German East Africa Company

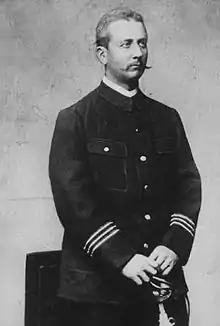
Emil von Zelewski

Since the Hehe, under Mquawa, had only attacked and harassed the Germans, leading to the loss of Commander Emil von Zelewski and many of his men, Tom Prince was sent far inland to Lake Nyassa, with a civilian representative of the Antislavery Committee, Wynecken. Here he met Wissmann, who lent him Bauer, the Wissmann's safari leader. The three, Prince, Wynecken, and Bauer, were to encircle the Hehe under Mqwawa, with the help of less than 20 Atongas and a few hundred Sangu, enemy of the Hehe.